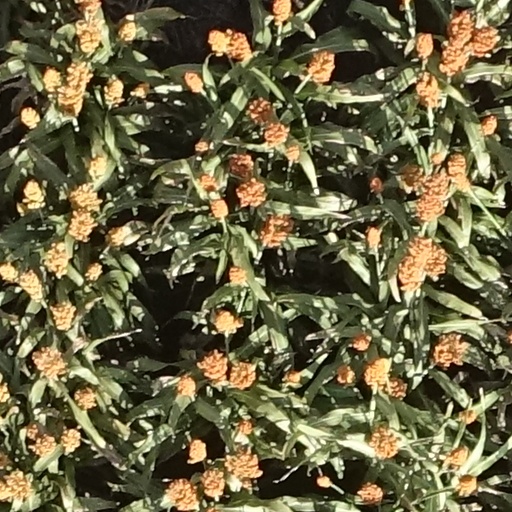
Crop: sorghum